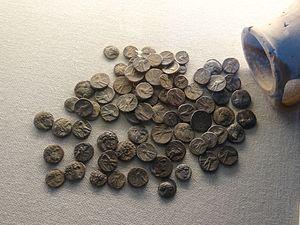
L’histoire de la Palestine retrace les événements de cette région historique et géographique du Proche-Orient située entre la mer Méditerranée et le désert à l'est du Jourdain et au nord du Sinaï.